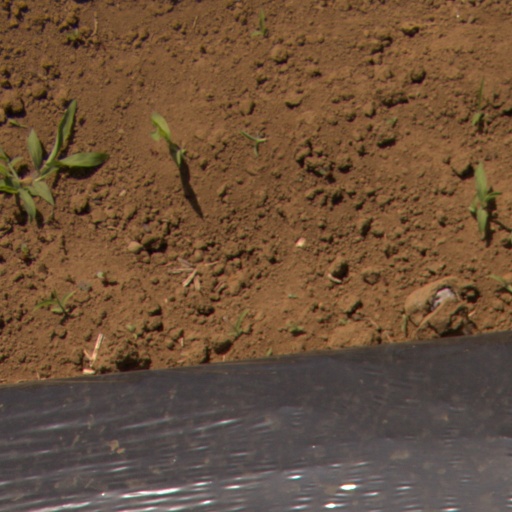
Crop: Jerusalem artichoke